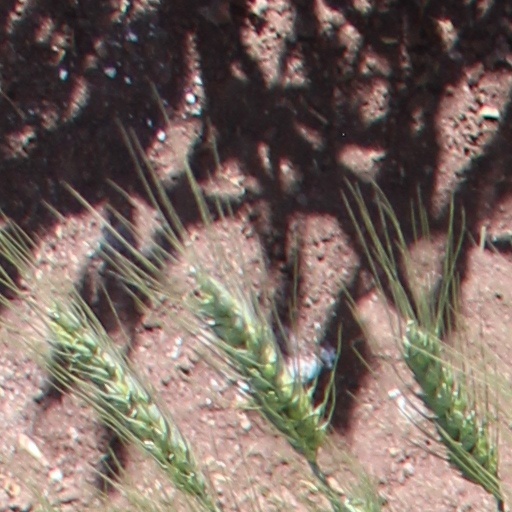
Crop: wheat